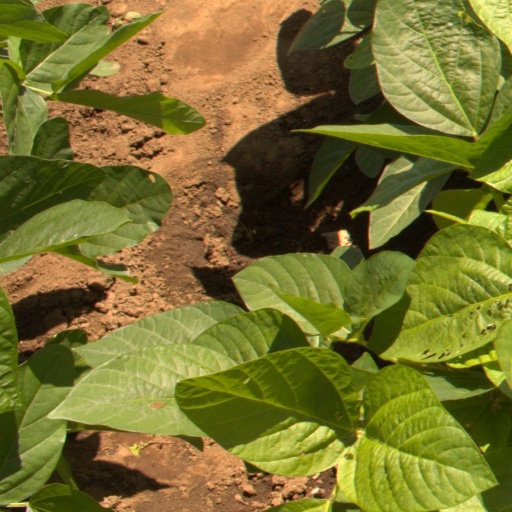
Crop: soybean